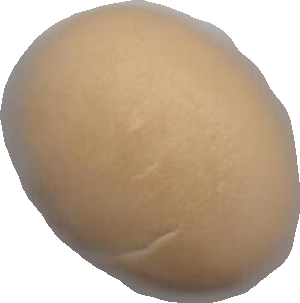
Variety: Grobogan